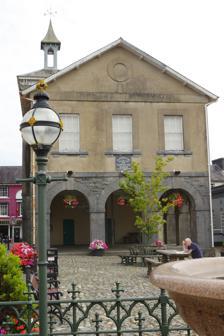
Building: Llandovery Town Hall
Country: United Kingdom
Year built: 1858
Municipal Building in Llandovery, Wales Llandovery Town Hall Native name Neuadd y Dref Llanymddyfri ( Welsh ) Llandovery Town Hall Location Market Street, Llandovery Coordinates 51°59′39″N 3°47′46″W / 51.9942°N 3.7961°W / 51.9942; -3.7961 Built 1858 Architect Richard Kyrke Penson Architectural style(s) Italianate style Listed Building – Grade II Official name Llandovery Town Hall Designated 8 March 1966 Reference no. 11003 Shown in Carmarthenshire Llandovery Town Hall ( Welsh : Neuadd y Dref Llanymddyfri ) is a municipal building in Market Street, Llandovery in Carmarthenshire , Wales . The structure, which is used as the local public library, is a Grade II listed building . History The first municipal building in Llandovery was a town hall which was completed shortly after the grant of a charter to the town by King Richard III in 1485. After the building was found to be in state of disrepair, a second town hall was erected, using stone from the ruins of Llandovery Castle , in around 1535. A third town hall, on another site, was used for municipal purposes until the mid-19th century, but was being used as an ironmonger's warehouse by the early 20th century. The current structure, the fourth municipal building, was designed by Richard Kyrke Penson in the Italianate style , built in stone and was completed in 1858. The ground floor was arcaded, so that it could be used as a corn exchange, with an assembly room for the use of the borough council on the first floor. The design involved a symmetrical main frontage with three bays facing southwest onto the Market Square; the ground floor, which was formed of coursed limestone , featured three openings with imposts , voussoirs and keystones , while the first floor, which was rendered , was fenestrated by three sash windows . There was a pediment above with a blind oculus in the tympanum . The side elevations stretched back six bays with the last two bays enclosed to form a lock-up for petty criminals. In the second bay from the left on the north side, there was a three-stage tower, with the first stage containing an arched doorway, the second stage containing a narrow round headed window and the third stage containing an oculus; the tower was surmounted by a bellcote with a pyramid -shaped roof and a weather vane . Internally, the principal room was the council chamber on the first floor of the main structure. The building was restored to a design by the county surveyor, Daniel Phillips, in 1893. It served as the meeting place of Llandovery Borough Council for much of the 20th century but ceased to be local seat of government when the enlarged Dinefwr Borough Council was formed in 1974. The building was also used as a judicial facility throughout much of its life but the county court hearings ceased in the late 1970s, and the magistrates' court hearings ceased in 2011. An extensive programme of restoration works, which involved the fitting of a disabled lift and improved fire-alarm systems to allow the first floor to be used as a public library, was carried out at a cost of £100,000 and completed in 2003. The town council secured planning consent to start flying a new town flag from the town hall in February 2022. References